Cameo appearance

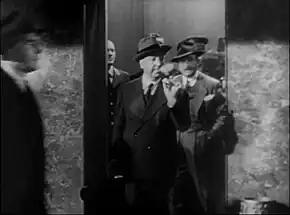
The 1945 psychological drama film "Spellbound" features a cameo by director Alfred Hitchcock in which he exits an elevator. Hitchcock is known for his small cameos in his films.

A cameo appearance, also called a cameo role and often shortened to just cameo, is a brief guest appearance of a well-known person or character in a work of the performing arts. These roles are generally small, many of them non-speaking ones, and are commonly either appearances in a work in which they hold some special significance (such as actors from an original movie appearing in its remake) or renowned people making uncredited appearances. Short appearances by celebrities, film directors, politicians, athletes or musicians are common. A crew member of the movie or show playing a minor role can be referred to as a cameo role as well, such as director Alfred Hitchcock who made frequent cameo appearances in his films.